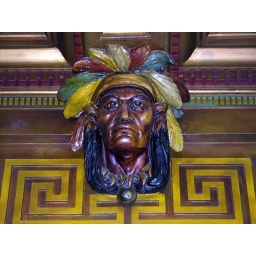
Inside the Smith Building on the first floor up high are several carved wooden Indian heads, all in a row.